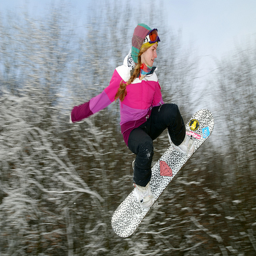
A girl on a snowboard jumps in the air.
a female snowboarder in a pink jacket is doing a trick
A girl leaps into the air on her snowboard
A young woman soaring through the air on a snowboard.
A ski boarder performs a maneuver in the air.